Peverell Marley

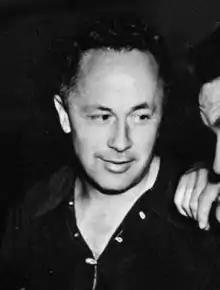
Marley on the set of "Winterset" (1936)

John Peverell Marley (August 14, 1899 – February 2, 1964) was an American cinematographer. He is one of only six cinematographers to have a star on the Hollywood Walk of Fame.